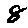
Label: 8